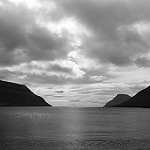
Label: B & W